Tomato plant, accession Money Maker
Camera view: vertical (180 deg); turntable rotation: 150 degrees
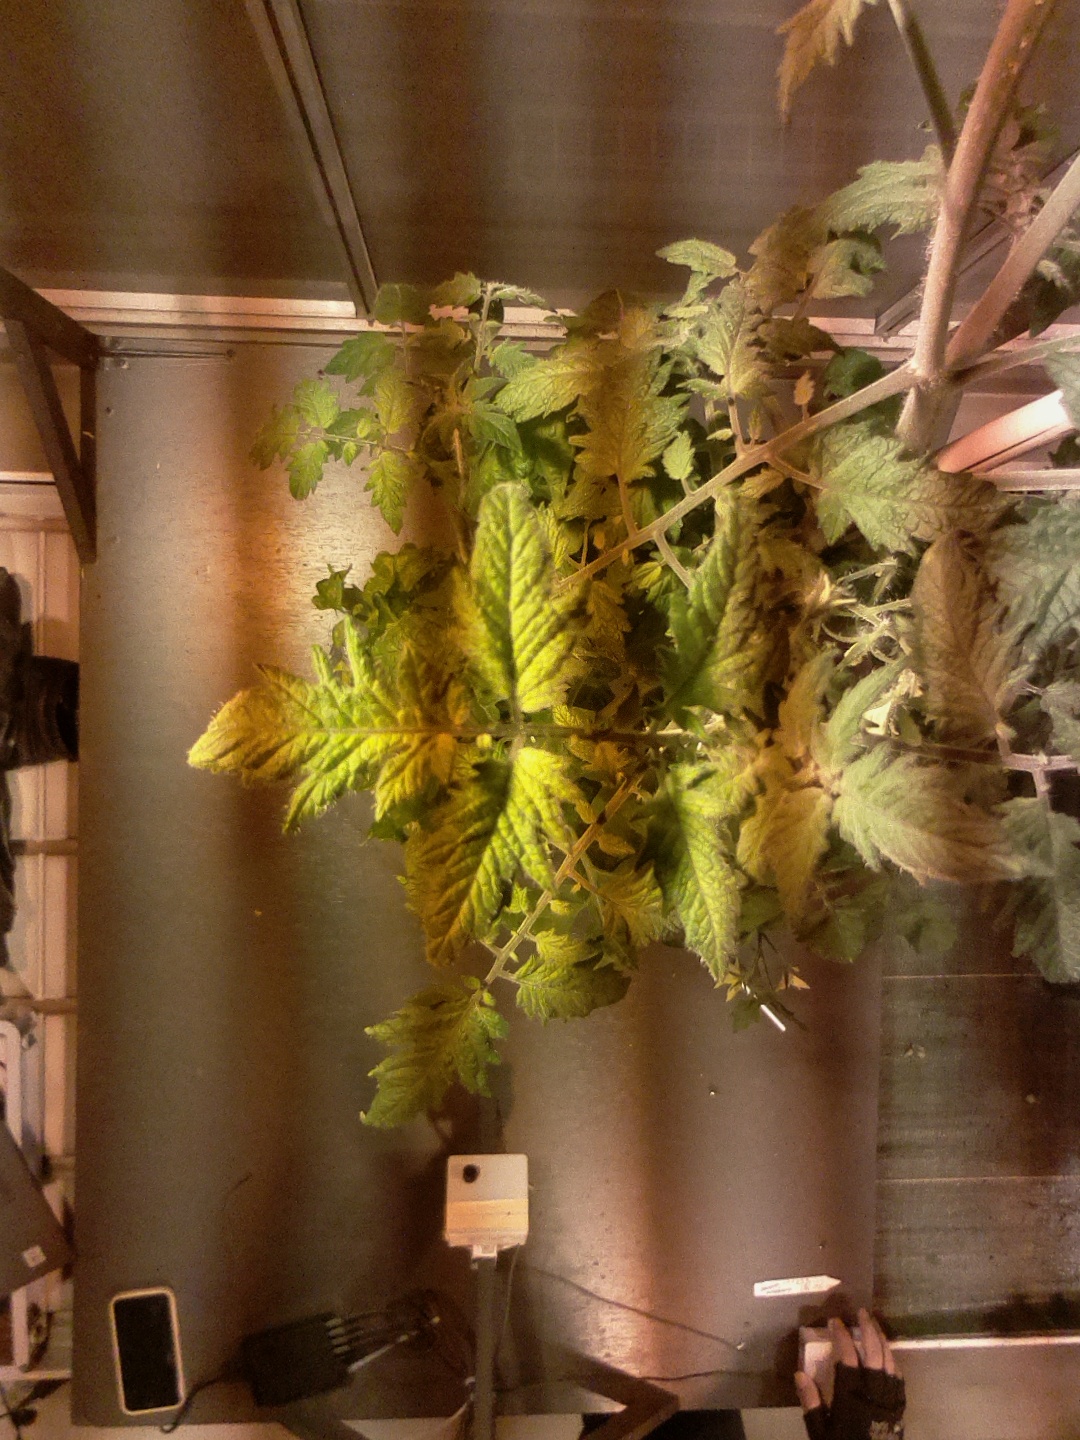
BBCH growth stage 72: 20%-30% of final fruit size